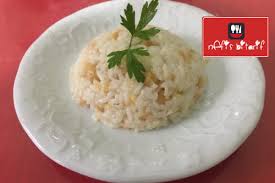
Yemek: pirinc_pilavi